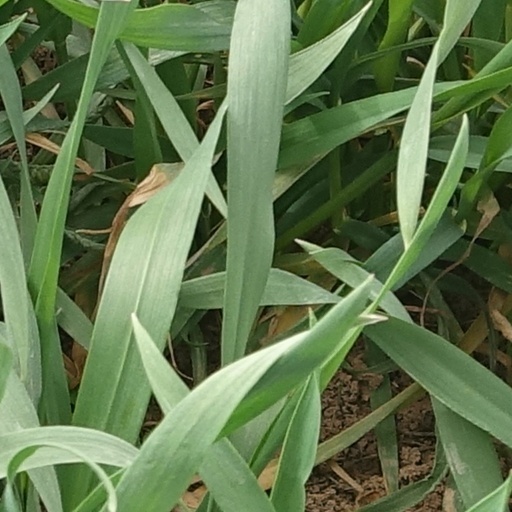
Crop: wheat